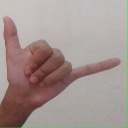
अक्षर: द